Jobs (film)

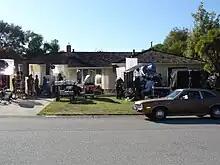
Crew filming "Jobs" at Steve Jobs' childhood home in Los Altos, California.

Screenwriter Matt Whiteley began work on the screenplay around the time Steve Jobs took medical leave from Apple to battle pancreatic cancer. Director Joshua Michael Stern stated in an interview that all material for the screenplay was collected via research and interviews: